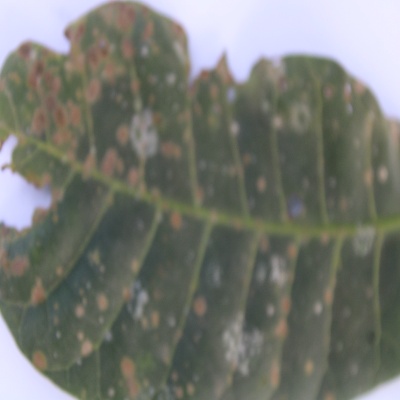
Crop: Cashew
Condition: red rust